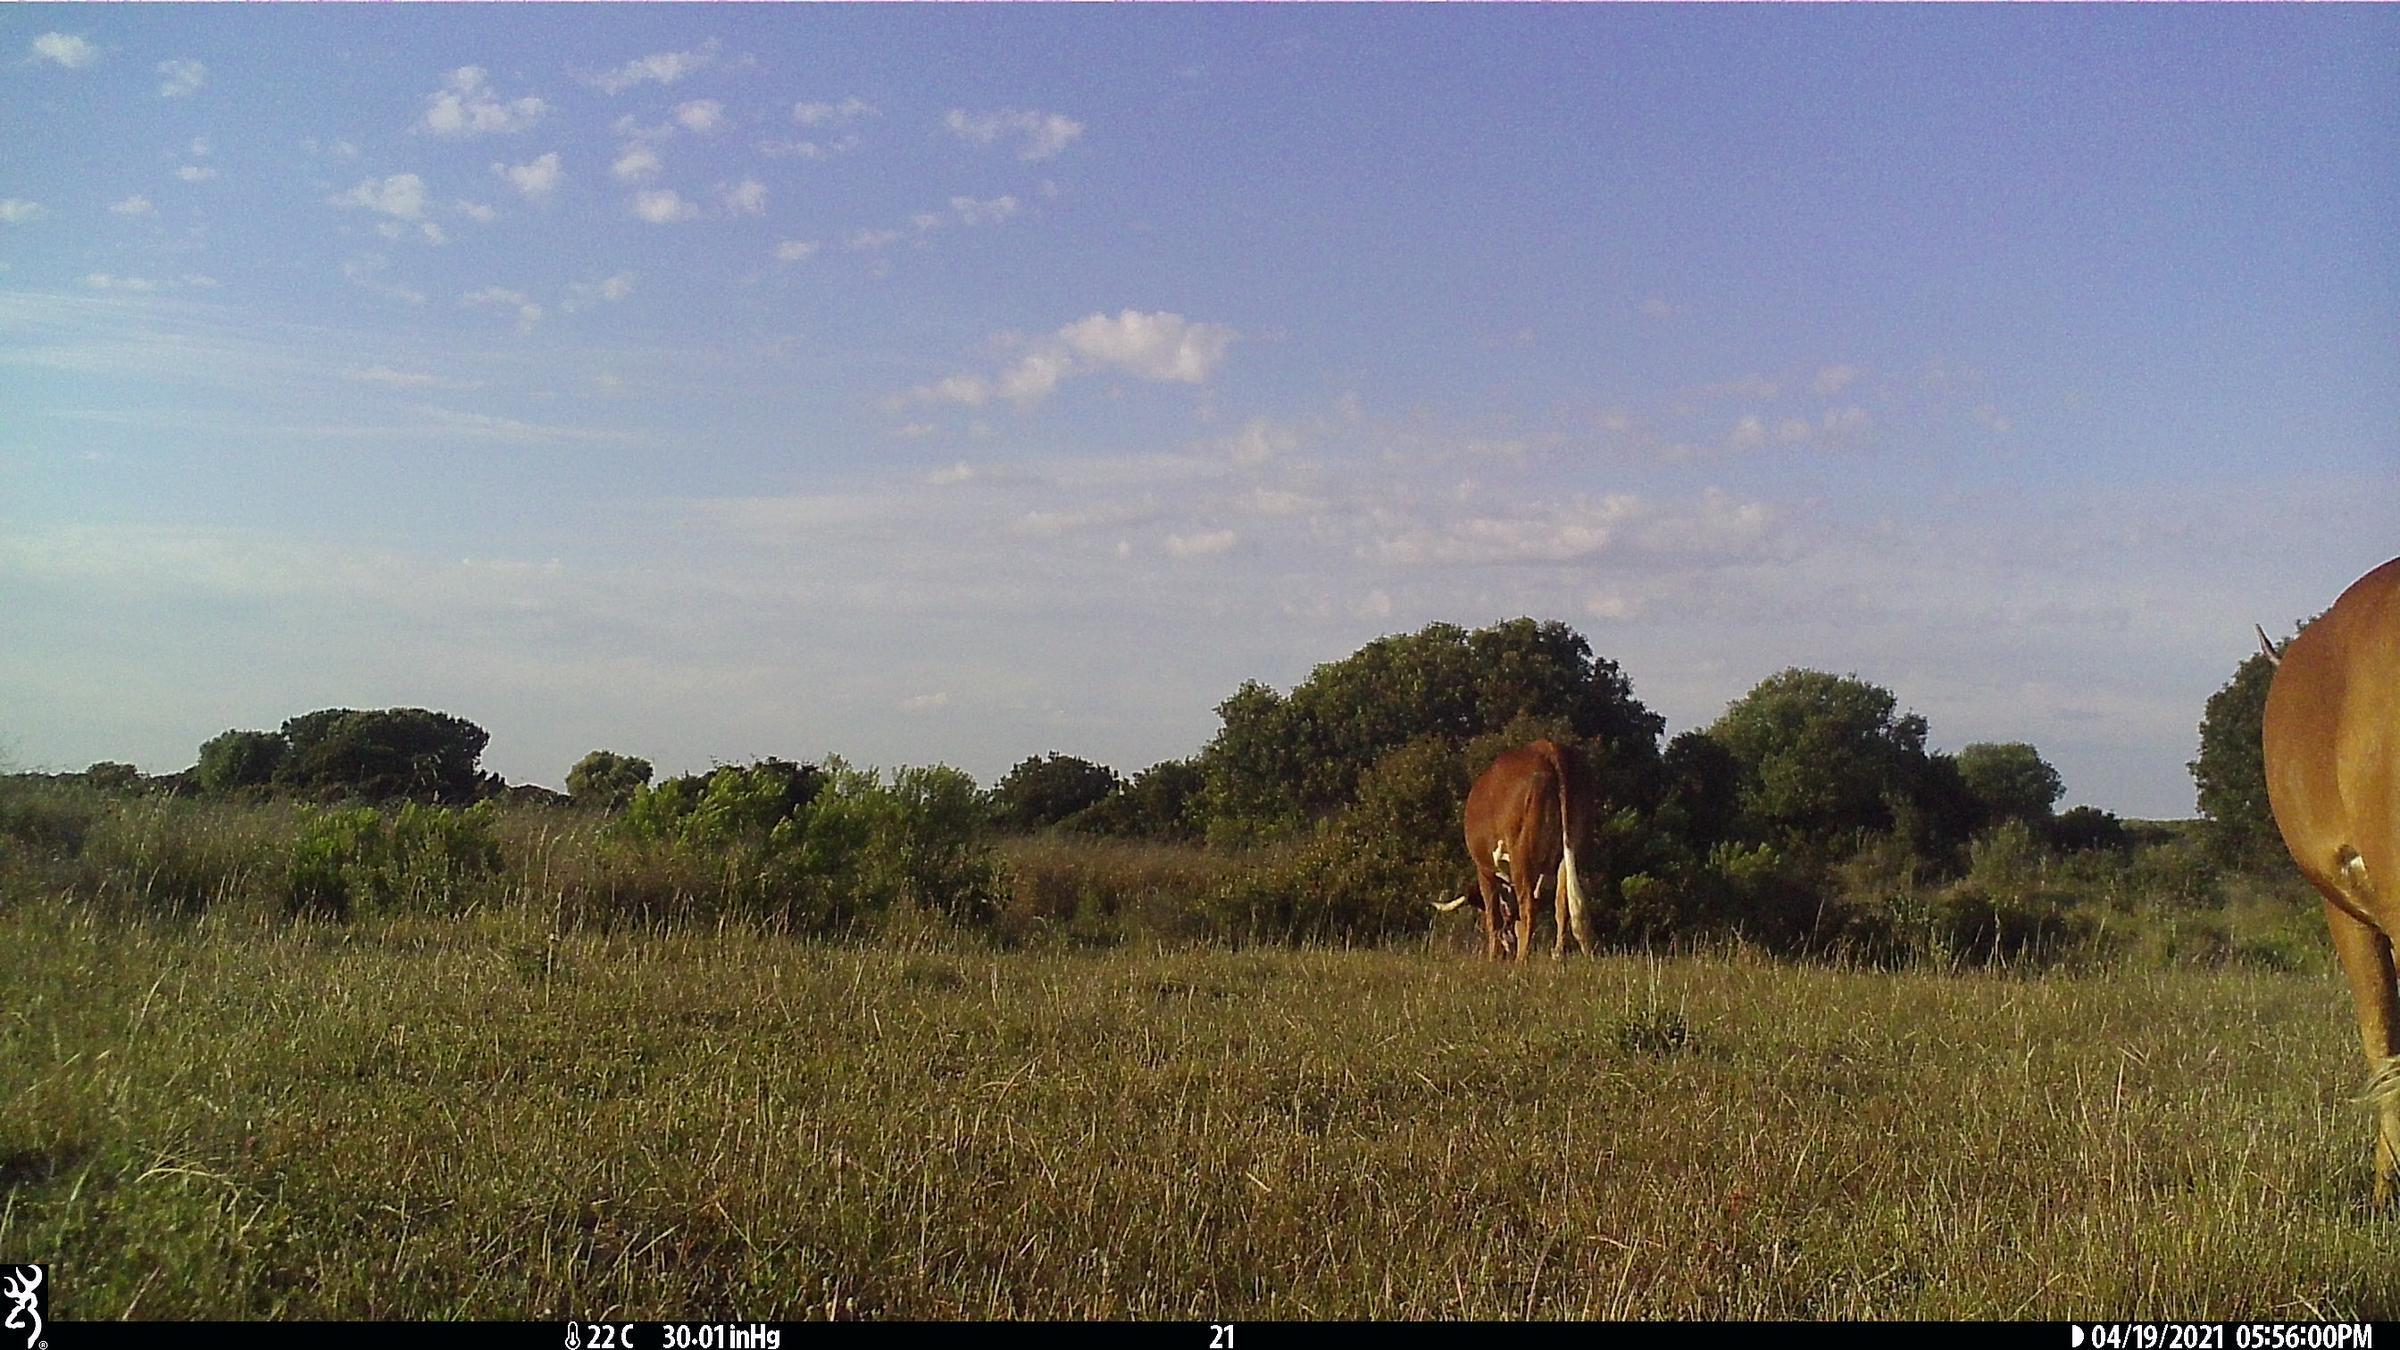
Species: Bos taurus